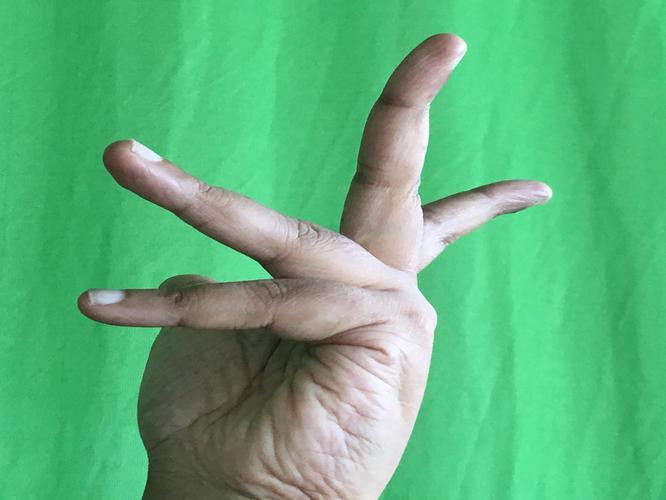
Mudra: Alapadmam
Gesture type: single_hand